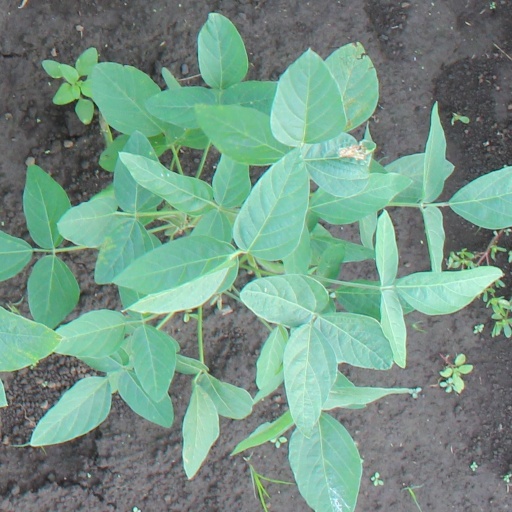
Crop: soybean